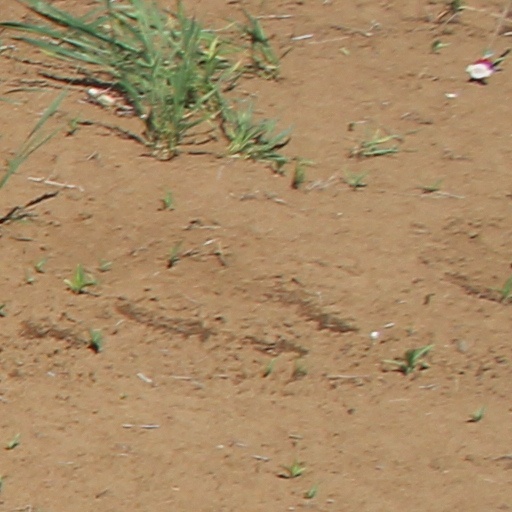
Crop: wheat